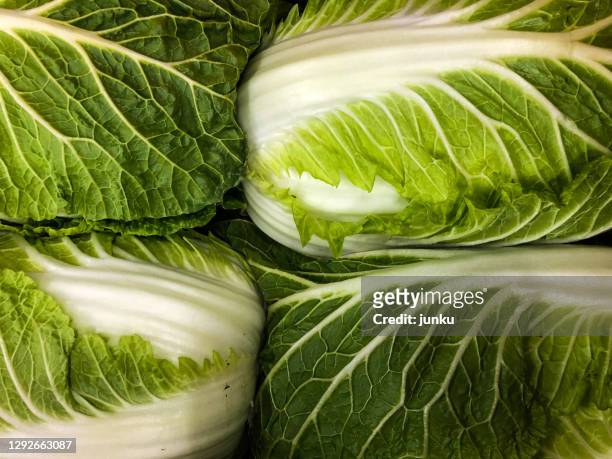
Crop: unknown
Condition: cabbage